Ballistic missile submarine

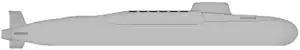
S5-class submarine

In most cases, nuclear ballistic missile submarines generally resemble attack subs of the same generation, with extra length to accommodate SLBMs, such as the Russian R-29 (SS-N-23) or the NATO-fielded and American-manufactured Polaris, Poseidon, and Trident-II missiles. Some early models had to surface to launch their missiles, but modern vessels typically launch while submerged at keel depths of usually less than . Missiles are launched upwards with an initial velocity sufficient for them to pop above the surface, at which point their rocket motors fire, beginning the characteristic parabolic climb-from-launch of a ballistic missile. Compressed air ejection, later replaced by gas-steam ejection, was developed by Captain Harry Jackson of Rear Admiral Raborn's Special Project Office when a proposed missile elevator proved too complex. Jackson also derived the armament of 16 missiles used in many SSBNs for the in 1957, based on a compromise between firepower and hull integrity.